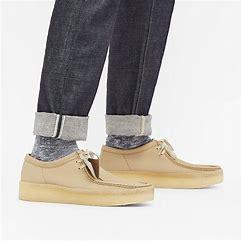
Brand: Clarks
Model: S Wallabee